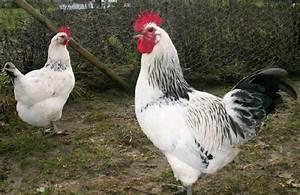
chicken